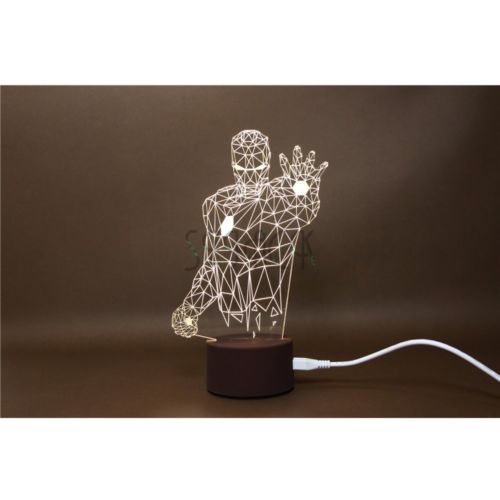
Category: lamp